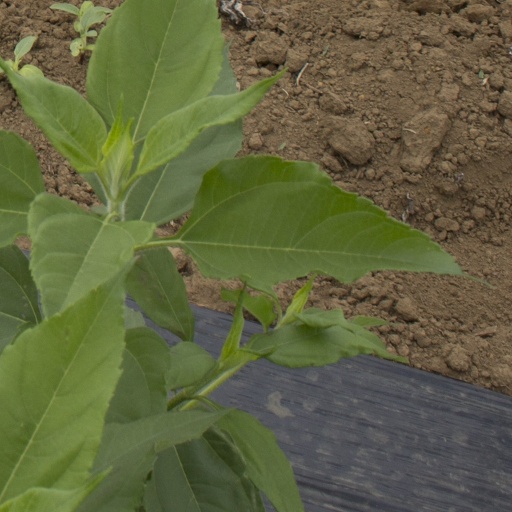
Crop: Jerusalem artichoke